Brooke Voigt

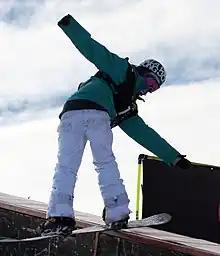
Brooke Voigt in 2010

Brooke Voigt (born 17 November 1993) is a Canadian freestyle snowboarder. She grew up in Fort McMurray, Alberta, and graduated from the National Sports School in Calgary.